A27 battery

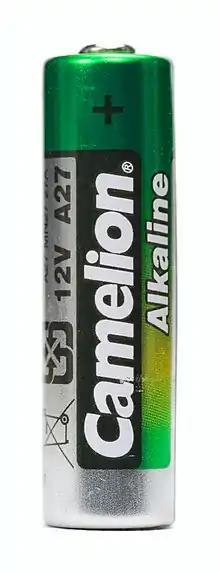
A single A27 battery

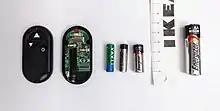
Two A27 batteries, with an A23 and an AA battery for comparison, and a remote control using this type of battery

The A27 battery (also known as GP27A, MN27, L828, 27A, V27A, A27BP, G27A) is a dry cell-type battery used in some small remote controls and some cigarette lighters.